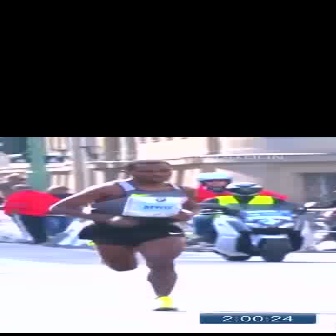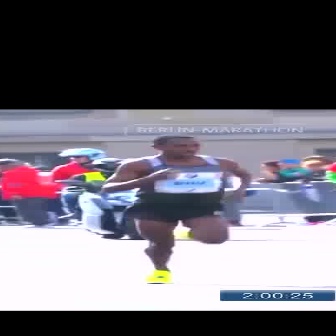
  Please identify the target specified by the bounding box [47,159,198,310] in the first image and locate it in the second image. Return the coordinates in [x_min,y_min,x_max,y_max] format.
Answer: [100,135,249,283]